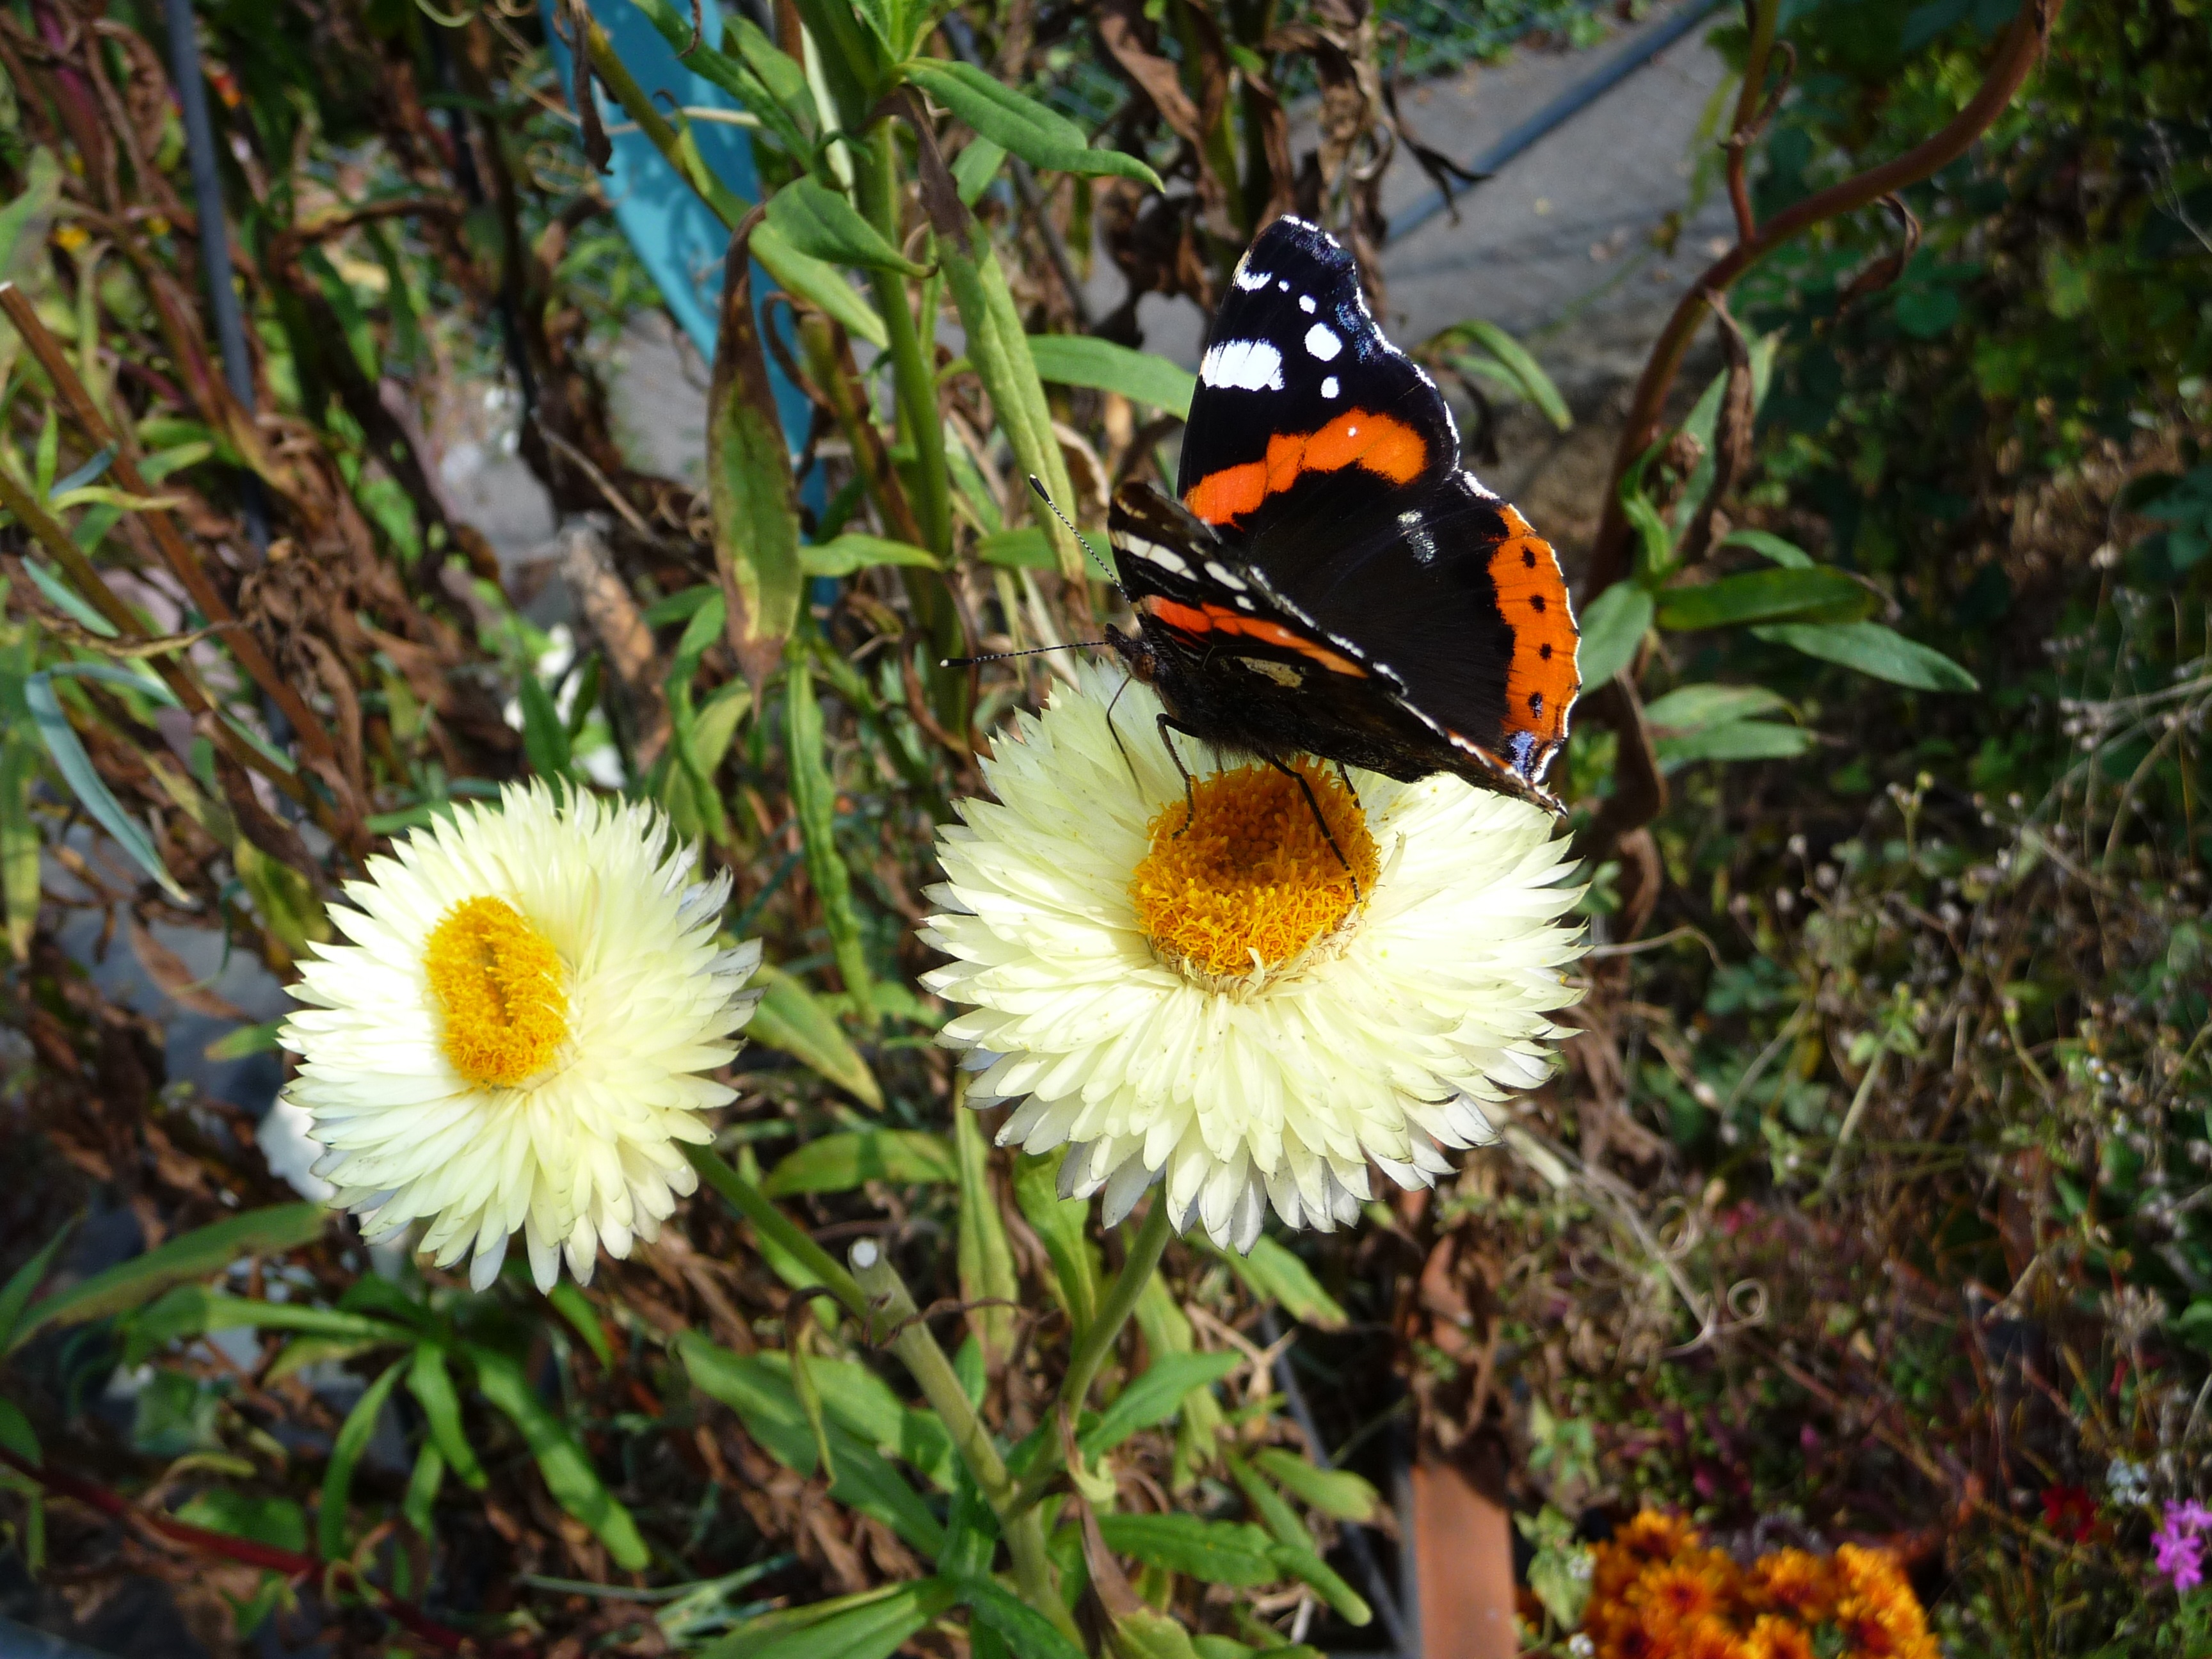
plant, flower, wildlife, insect, botany, butterfly, flora, fauna, invertebrate, wildflower, flowering plant, daisy family, land plant, moths and butterflies